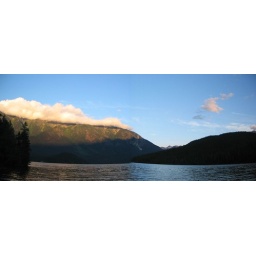
clouds over jack mountain